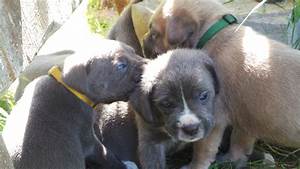
Label: cane